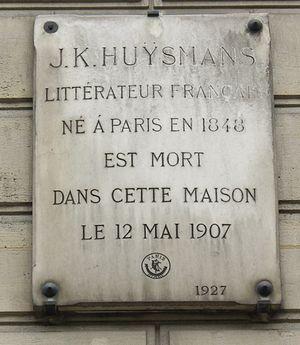
Plaque apposée au n° 31 de la rue Saint-Placide, Paris 6e, où mourut l'écrivain Joris-Karl Huysmans (1848-1907) le 12 mai 1907.
Joris-Karl Huysmans [ɥismɑ̃ːs], nom de plume de Charles Marie Georges Huysmans, est un écrivain et critique d'art français, né le 5 février 1848 à Paris et mort dans la même ville le 12 mai 1907.
La rue Saint-Placide est une voie du 6ᵉ arrondissement de Paris.